Scott Hotel

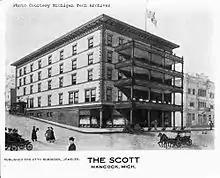
Pencil drawing of the hotel prior to the 1920s showing the four balconies

Construction of the hotel was completed in August 1906. It opened on August 14, 1906, and was owned by Archibald J. Scott, for whom the building is named.